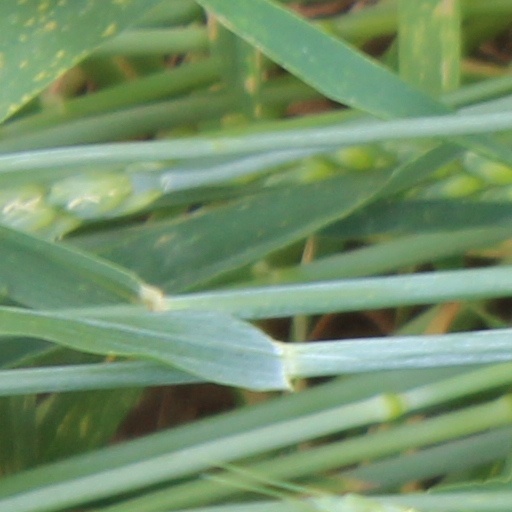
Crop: wheat